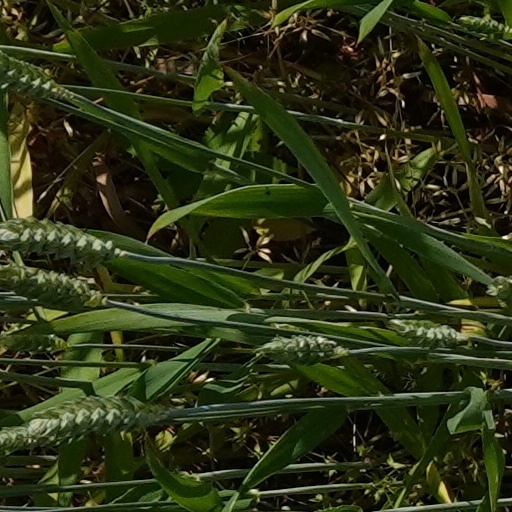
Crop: wheat